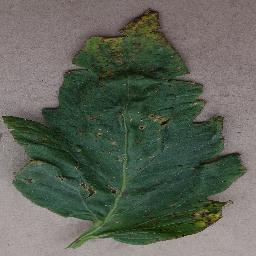
Label: Tomato___Bacterial_spot